Brazos River Authority

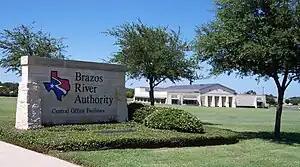

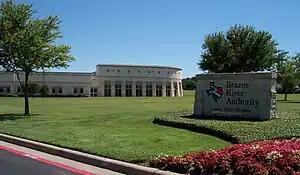
The Brazos River Authority's administration office building in Waco, Texas

The Brazos River Authority manages dams that create three reservoirs on the Brazos River and its tributaries: